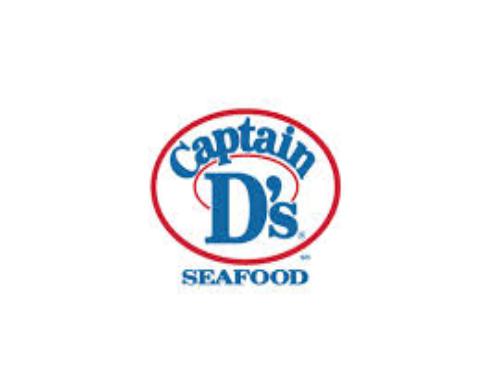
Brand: Captain D's
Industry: Food